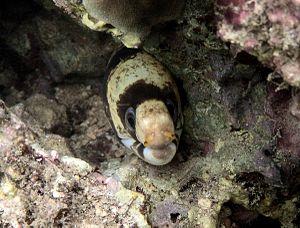
Une murène à barres (Echidna nebulosa) à la Réunion.
Echidna est un genre de poissons de la famille des murènes.
Echidna polyzona, murène appelée " congre noir ", est une espèce de poissons de la famille des Muraenidae.